President Gari Pellam

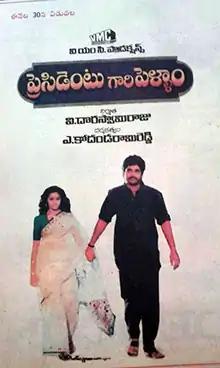
Theatrical release poster

President Gari Pellam is a 1992 Indian Telugu-language film directed by A. Kodandarami Reddy and produced by V. Doraswamy Raju under VMC Productions. It stars Nagarjuna and Meena, with music composed by M. M. Keeravani. The movie was later dubbed into Tamil as "Thalaivar Pondatti". This film recorded as a super hit.